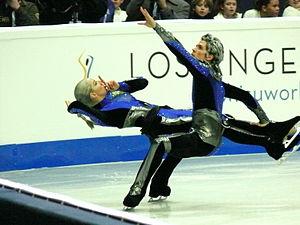
Sinead Kerr, est une patineuse artistique britannique de danse sur glace. Après avoir eu comme partenaire Jamie Ferguson, elle patine depuis 2000 avec son frère John Kerr.
John Kerr, est un patineur artistique britannique de danse sur glace. Il patine avec sa sœur Sinead Kerr.